Samantha Davies (sailor)

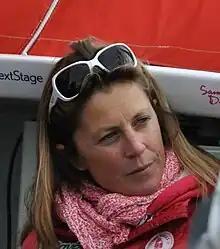
Davies in 2012

Samantha "Sam" Davies (born 23 August 1974 in Portsmouth) is an English yachtswoman.